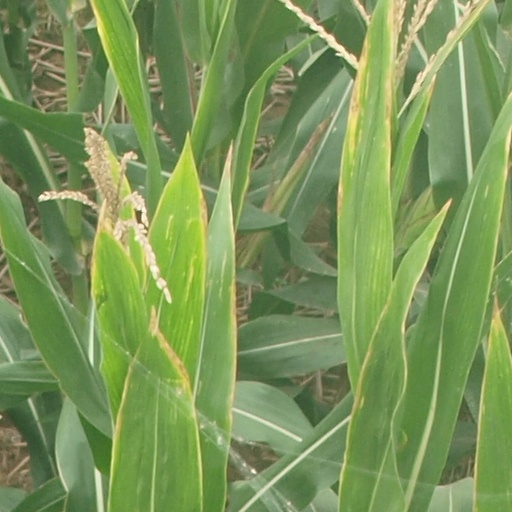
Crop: maize; corn